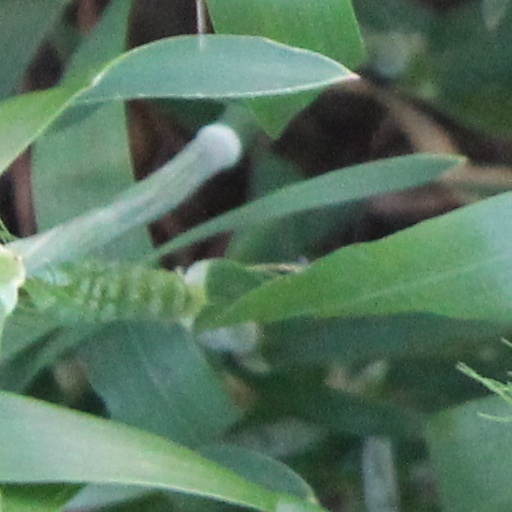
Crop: wheat